Boys of Steel

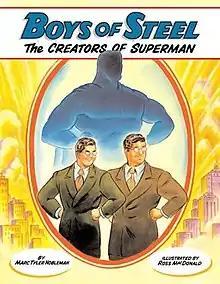

Boys of Steel: The Creators of Superman is a picture book written by Marc Tyler Nobleman and illustrated by Ross MacDonald. It is the first picture book biography of Superman creators Jerry Siegel and Joe Shuster, and is the first ever stand-alone biography of the pair.